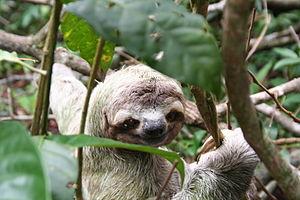
La forêt amazonienne, également connue sous le nom d'« Amazonie » ou « jungle amazonienne », est une forêt équatoriale d'Amérique du Sud couvrant la totalité du bassin versant du fleuve Amazone ainsi que des zones périphériques comme le plateau des Guyanes. Elle s'étend sur 9 Pays, principalement au Brésil.